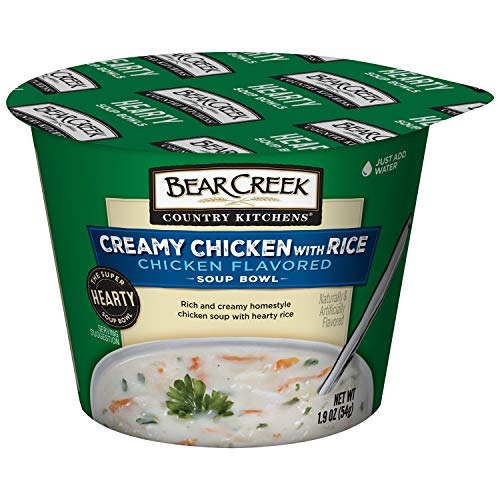
Item Name: Bear Creek Hearty Soup Bowl, Creamy Chicken with Rice, 1.9 Ounce (Pack of 6)
Bullet Point 1: Loaded with hearty long grain wild rice and vegetables
Bullet Point 2: Full of hearty goodness
Bullet Point 3: Single serve bowls
Bullet Point 4: Easy to prepare mix
Bullet Point 5: 0 grams trans fat
Value: 11.4
Unit: Ounce

Price: 1.97